Reims

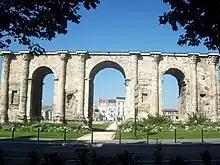
Porte de Mars, from the 3rd or 4th century

Before the Roman conquest of northern Gaul, Reims had served as the Remi tribe's capital, founded . In the course of Julius Caesar's conquest of Gaul (58–51 BC), the Remi allied themselves with the Romans, and by their fidelity throughout the various Gallic insurrections secured the special favour of the imperial power. At its height in Roman times the city had a population in the range of 30,000–50,000 or perhaps up to 100,000. Reims was first called in Latin, which is hypothesized to derive from a Gaulish name meaning "Door of Cortoro-". The city later took its name from the Remi tribe ( or ). The modern French name is derived from the accusative case of the latter, .